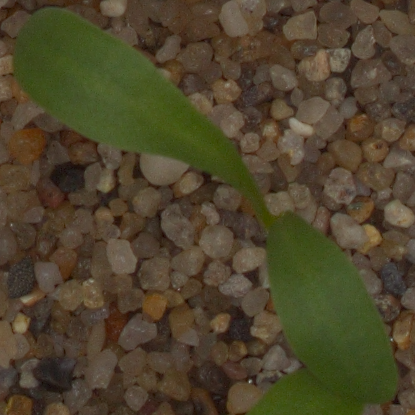
Label: sugar_beet